Hill of Uisneach

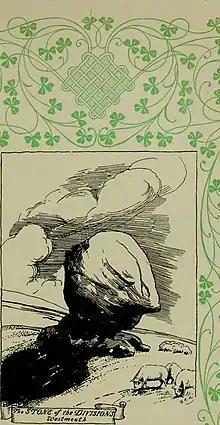
The Stone of the Divisions

There is also Tuar Uí Cobhthaigh / Toorcoffey (Coffey's Tower) named after the brehon law O'Cobhthaigh family who were known as the filí or ollamhs of Uisneach.